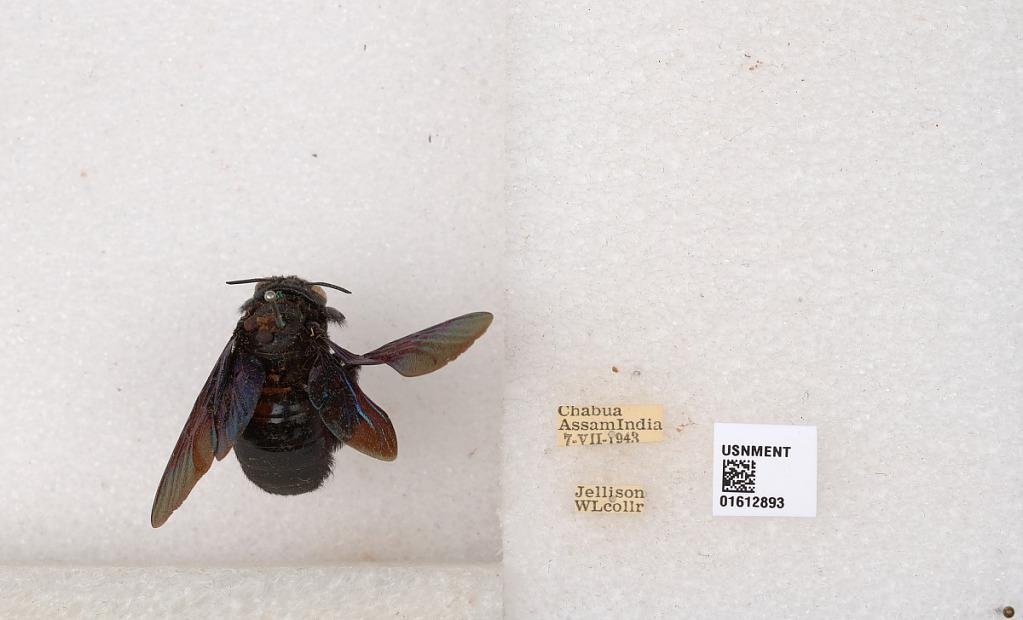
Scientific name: Xylocopa
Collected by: W. Jellison
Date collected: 1943-9-7
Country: India
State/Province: Assam
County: Dibrugarh
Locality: Chabua